Moonsault

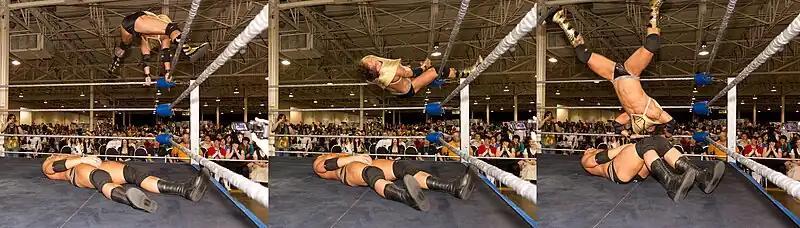
SeXXXy Eddy performing a split-legged moonsault

This moonsault variation sees the performer jump up and split their legs onto both the left and right top ropes surrounding the top turnbuckle, using the impact of their thighs on the rope to flip themselves over, executing a moonsault onto a prone opponent. Rey Mysterio and Naomi uses this move. Also known for being used by CM Punk as the "Crooked Moonsault" earlier in his career and currently Rob Van Dam as the "Hollywood Star Press."